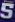
Number: 5